Royal Bay

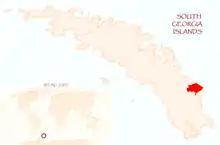
Location of Royal Bay

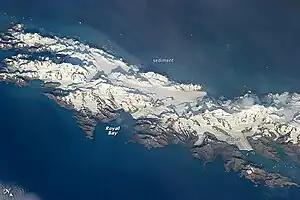
Royal Bay and South Georgia Island as seen from orbit

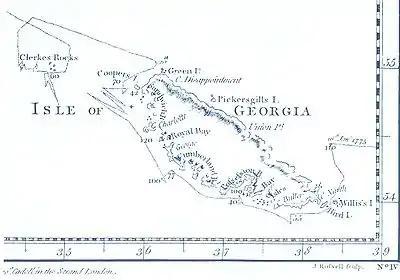
Royal Bay can be seen on Cook's South-Up map

Royal Bay is a bay, wide and indenting , entered between Cape Charlotte and Cape Harcourt along the north coast of South Georgia.